Sheba

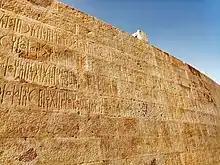
The great wall of Awwam in Marib

After the disintegration of the first Himyarite Kingdom, the Sabaean Kingdom reappeared and began to vigorously campaign against the Himyarites, and it flourished for another century and a half. This resurgent kingdom was different from the earlier one in many important respects. The most significant change with the earlier Sabaean period is that local power dynamics had shifted from the oasis cities on the desert margin, like Marib, to the highland tribes. The Almaqah temple at Marib returned to being a religious center. Saba inaugurated a new coinage and the remarkable Ghumdan Palace was built at Sanaa which, in this period, had its status elevated to that of a secondary capital next to Marib.